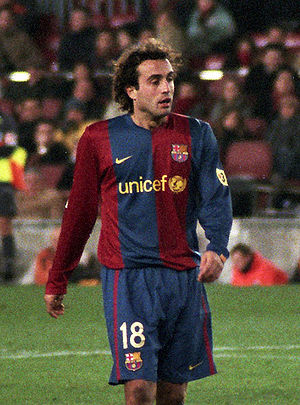
Santiago Ezquerro
Santiago Ezquerro Marín er en tidligere spansk fodboldspiller, der spillede som angriber. Han spillede på klubplan primært hos den baskiske klub Athletic Bilbao, men havde også ophold hos Osasuna, Atlético Madrid, Mallorca og FC Barcelona. Hos Barcelona spillede han i tre sæsoner – dog primært som reserve – og var med til at vinde både det spanske mesterskab og Champions League i 2006.